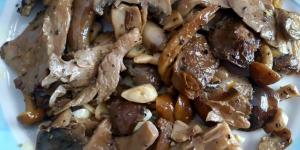
setas al ajillo en sarten